Tong Castle

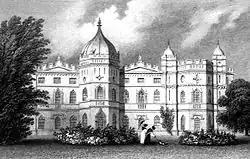
Tong Castle around 1850

Tong Castle was a very large mostly Gothic country house in Shropshire whose site is between Wolverhampton and Telford, set within a park landscaped by Capability Brown, on the site of a medieval castle of the same name.